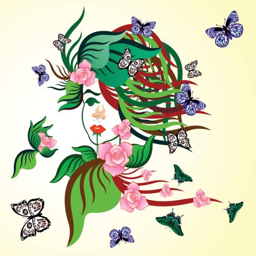
silhouette of a female face from natural elements vector art illustration